Melbourne Central Shopping Centre

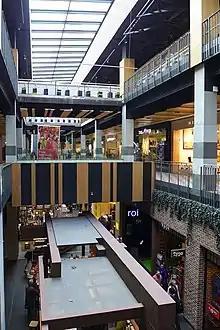
Void during renovation in 2017

The Coops Shot Tower was built in 1888 and used for making shot balls by dropping liquid lead off the top of the high structure. After last being used in 1961, the tower was retained after being heritage listed to become a focal point and symbol of Melbourne Central itself.